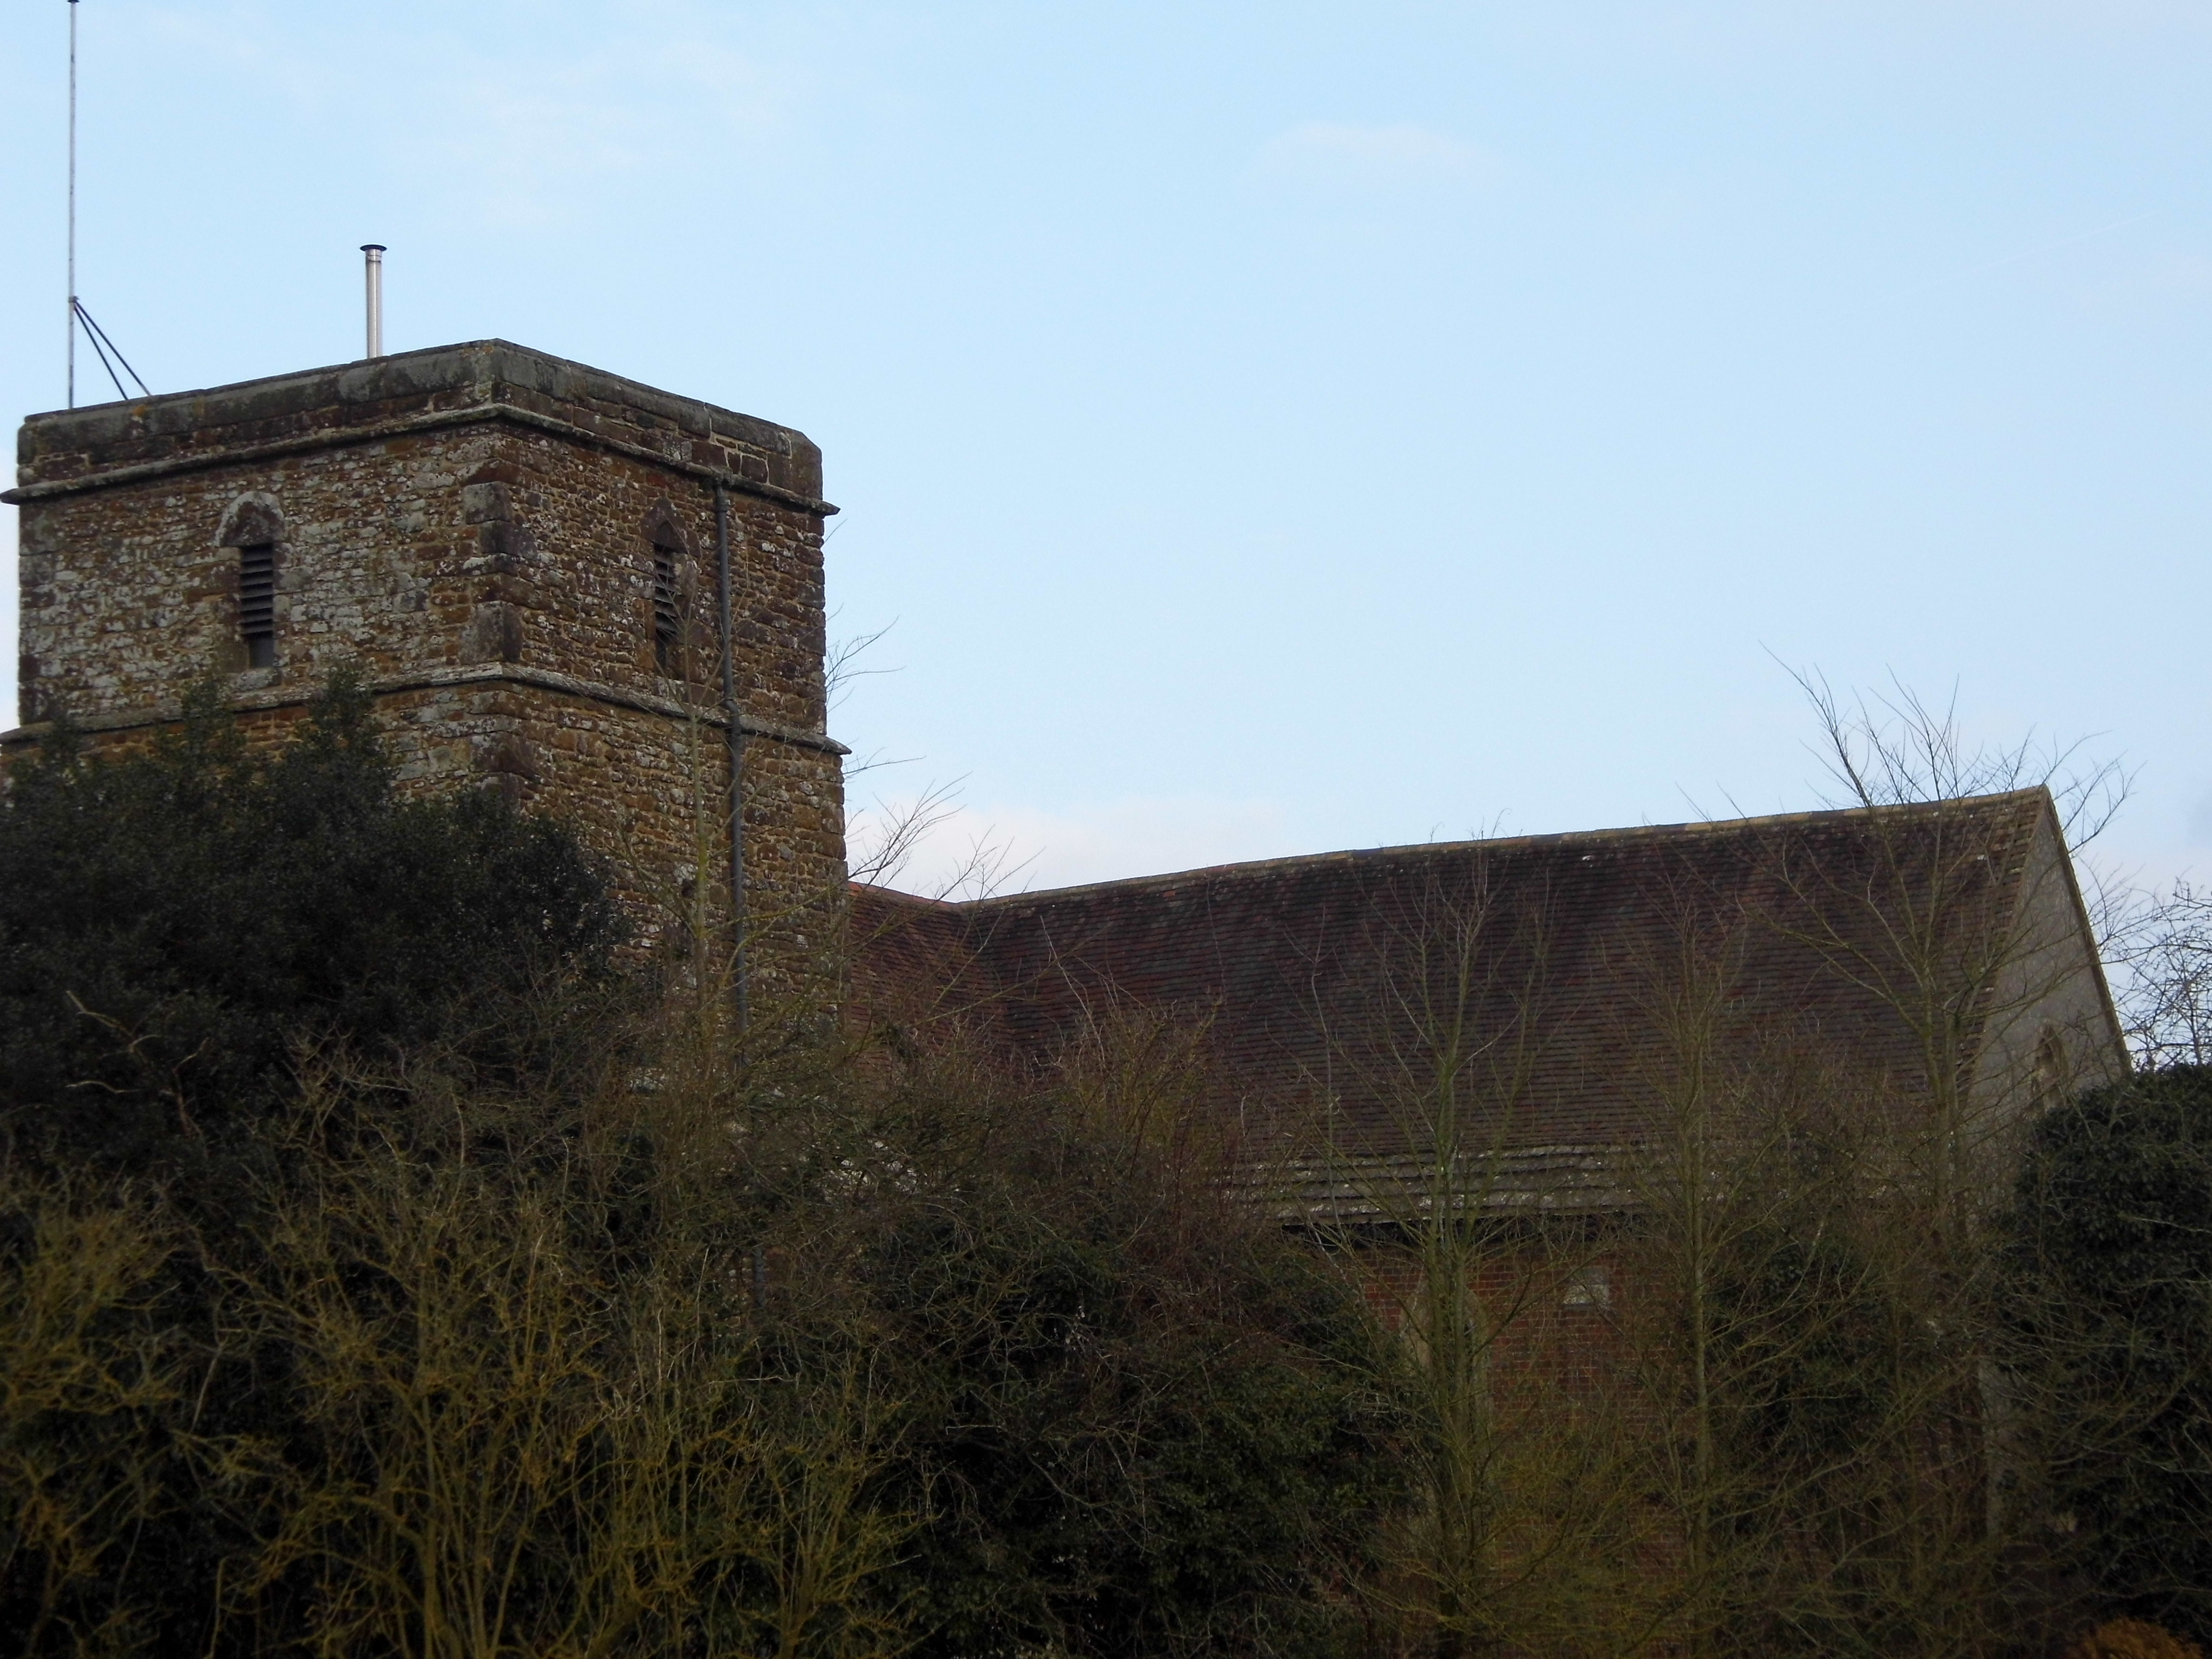
hill, building, chateau, wall, tower, castle, church, chapel, fortification, waterway, rural area